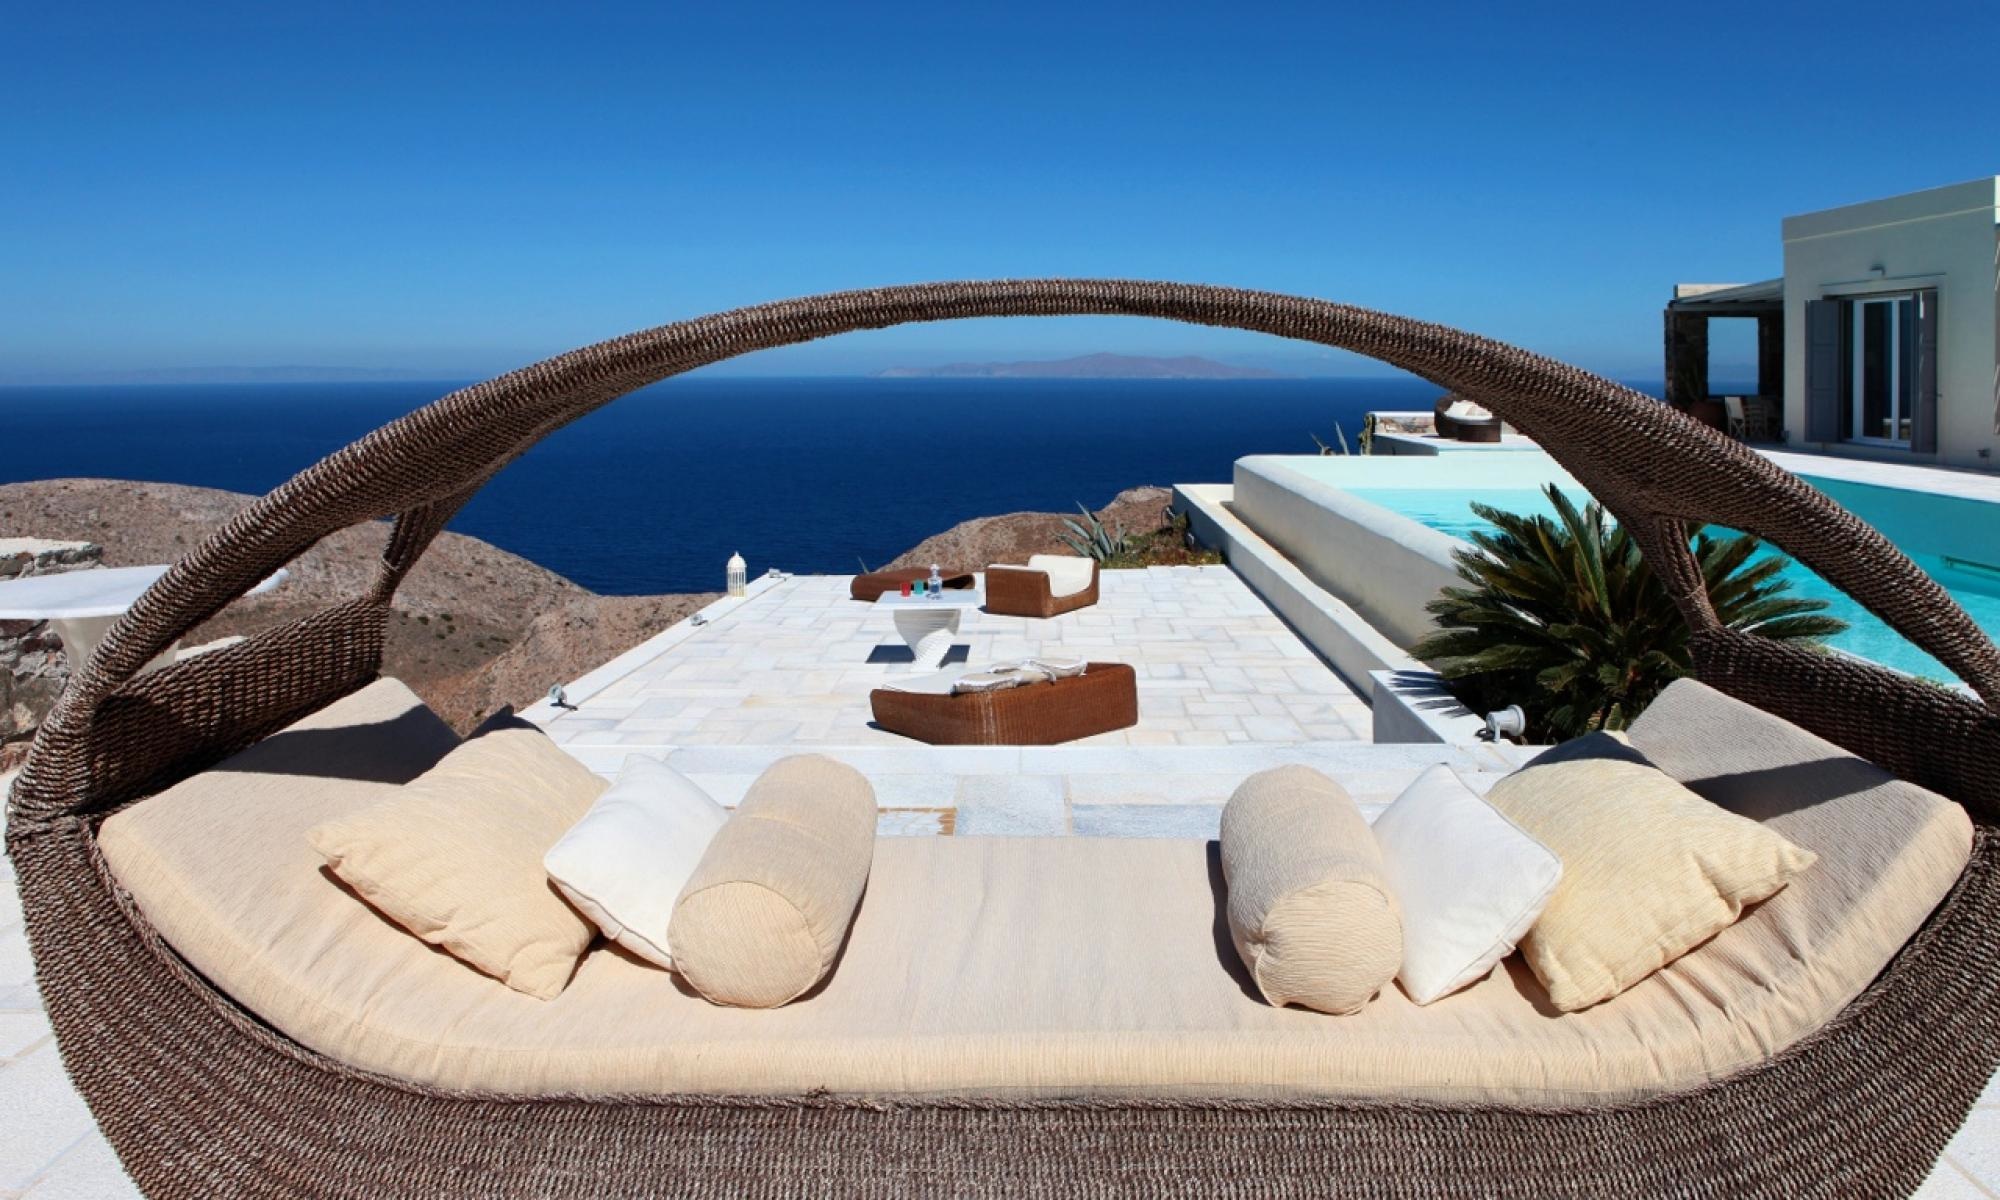
sand, swimming pool, furniture